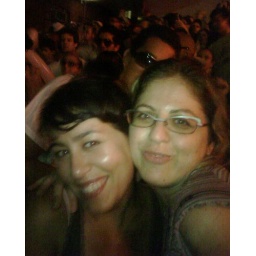
As shot by cute little boy on his cell phone